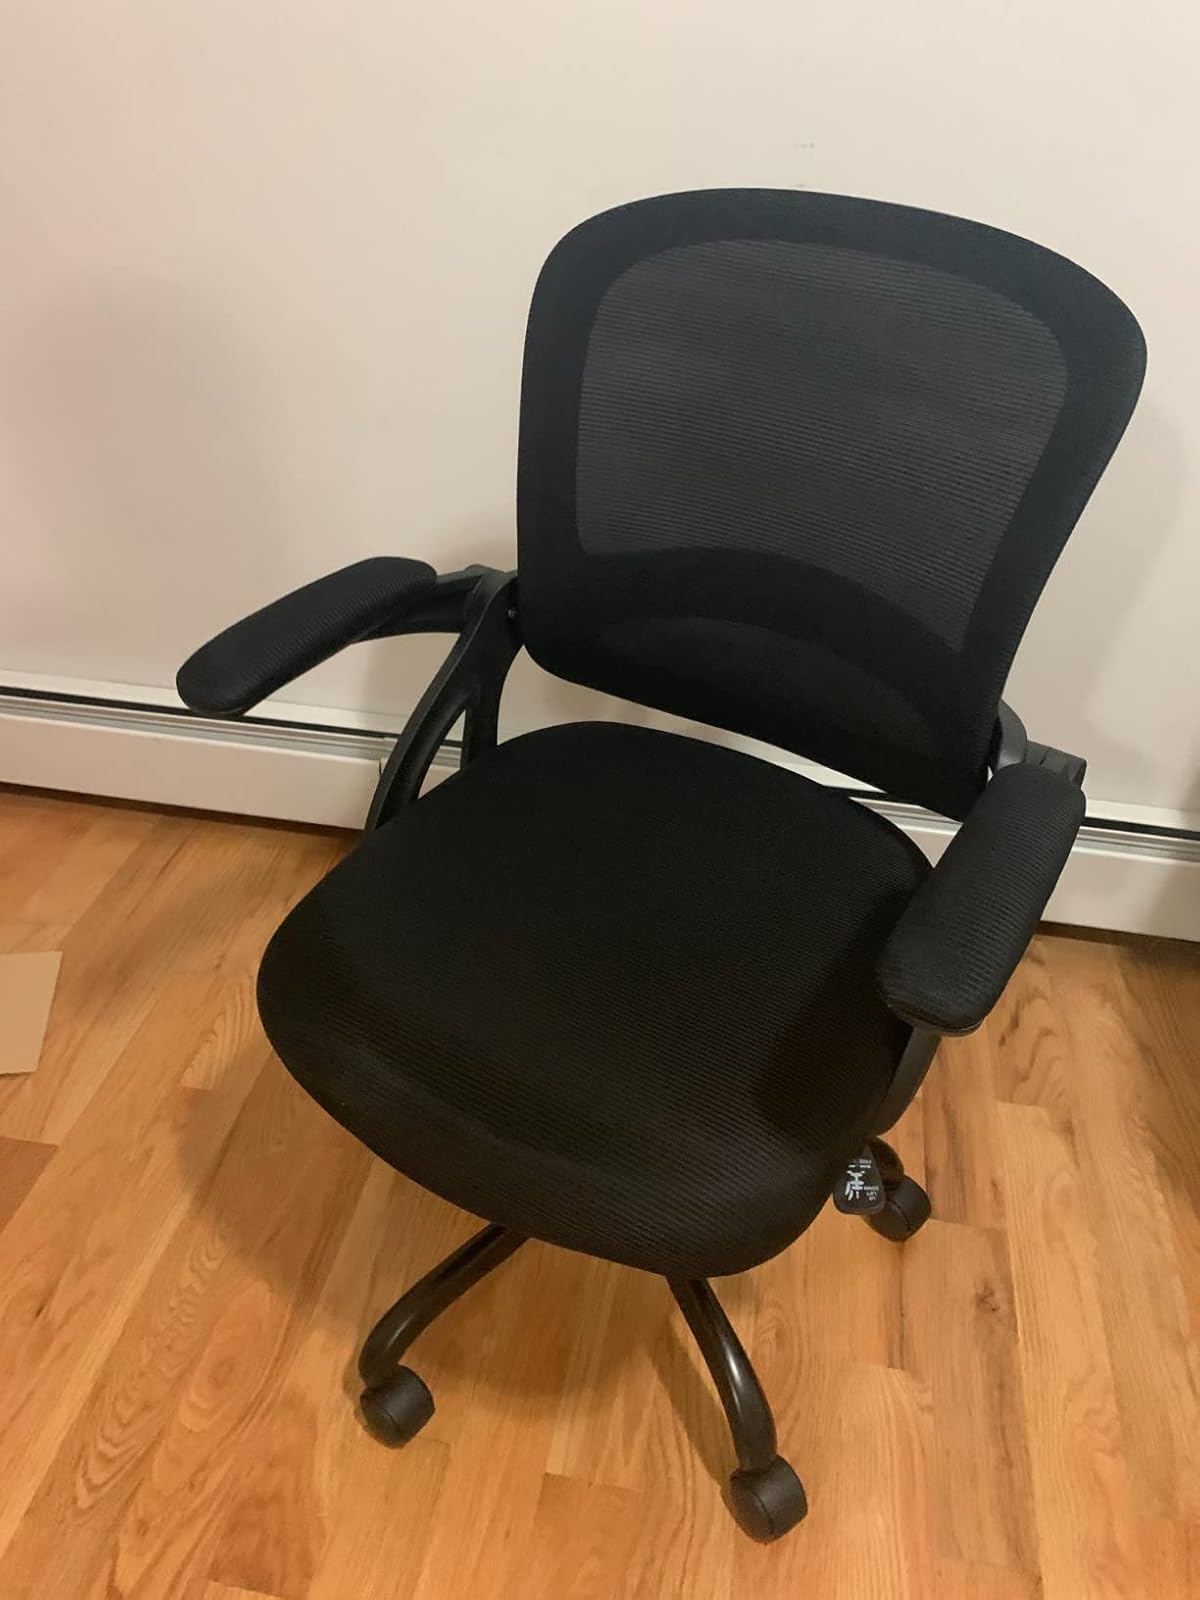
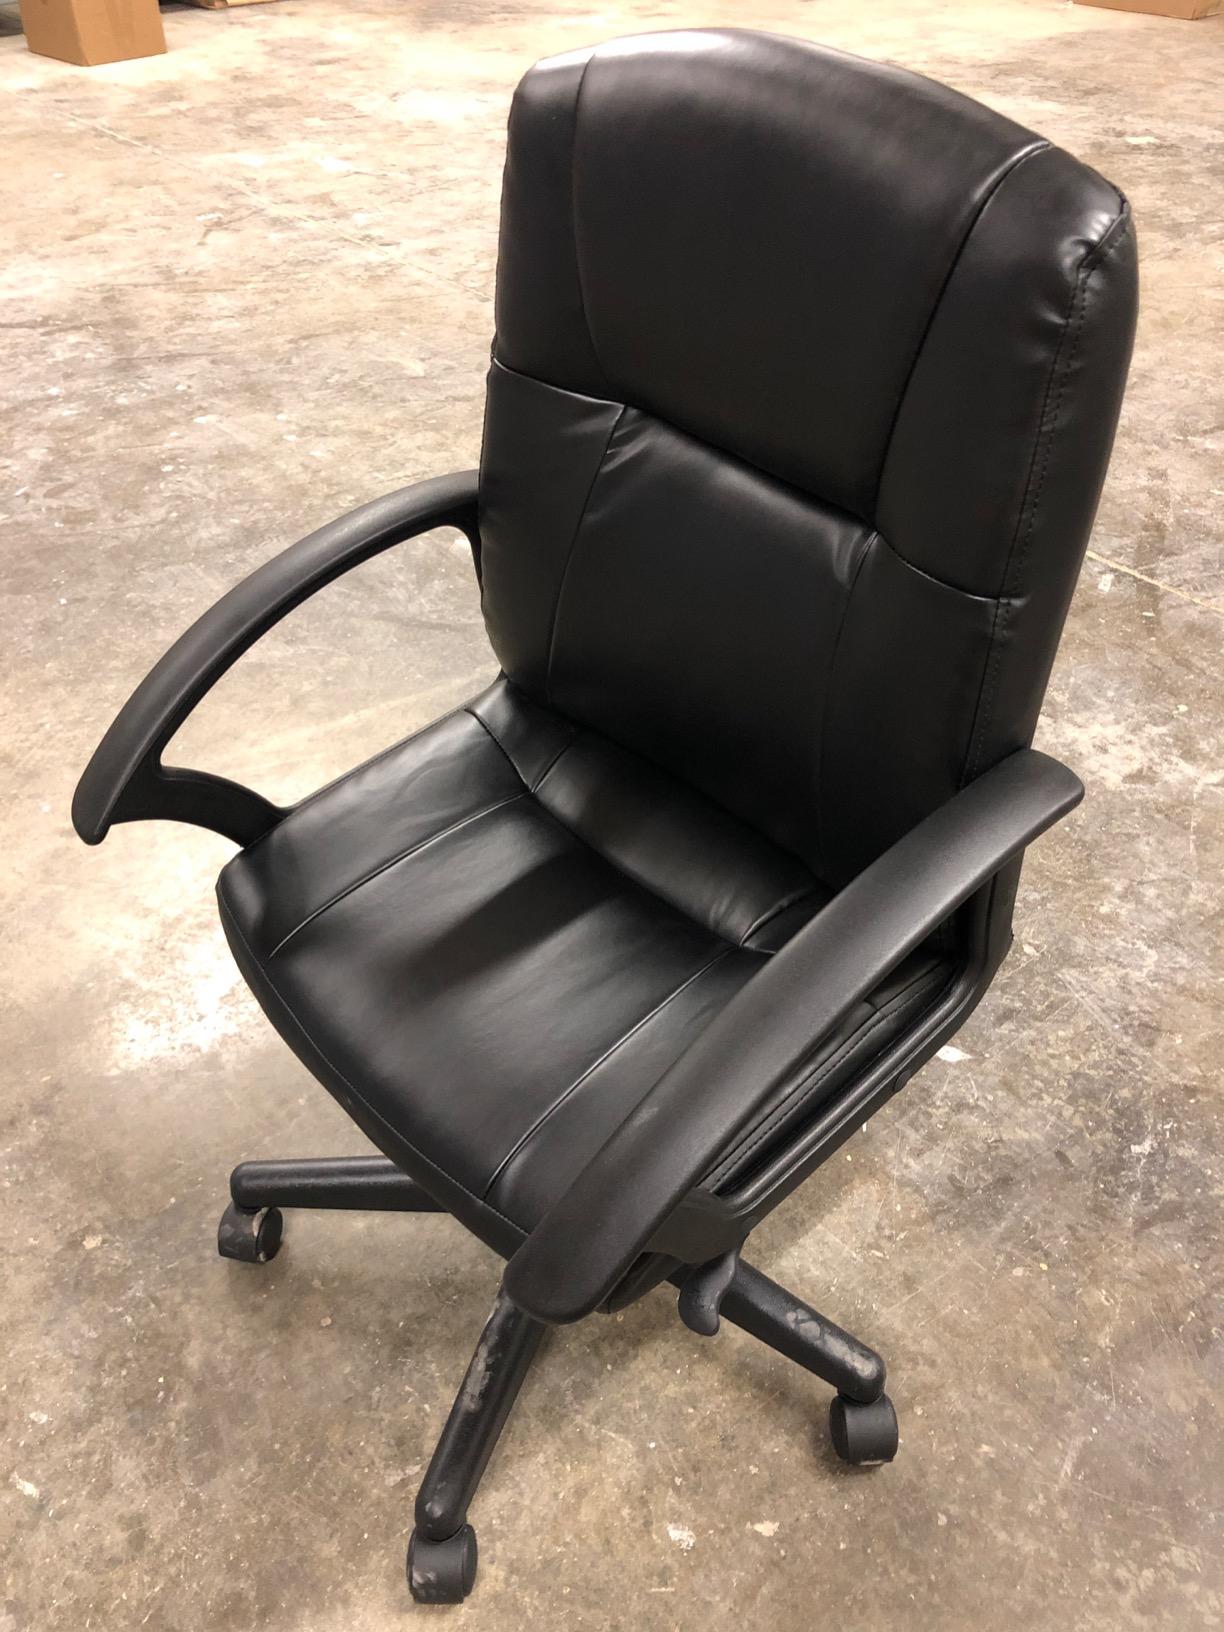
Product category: items_chair
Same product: no